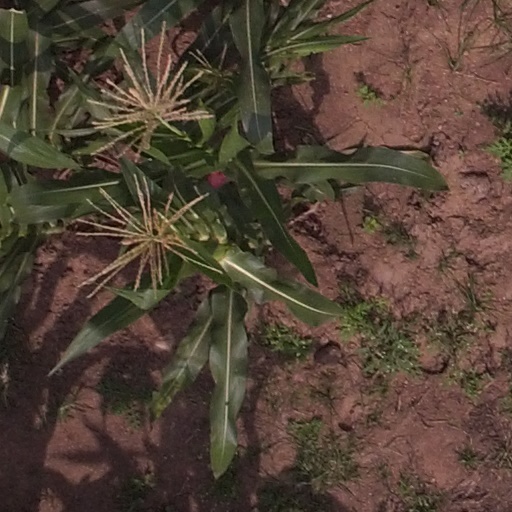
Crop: maize; corn